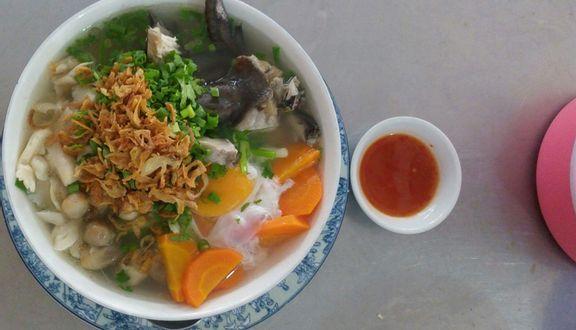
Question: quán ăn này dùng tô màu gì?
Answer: quán ăn này dùng tô màu trắng